Wrong Turn (2021 film)

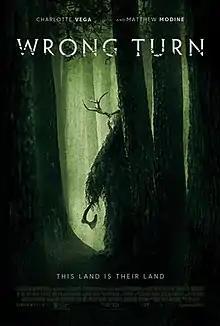
Theatrical release poster

Wrong Turn (also known as Wrong Turn: The Foundation) is a 2021 horror film directed by Mike P. Nelson and written by franchise creator Alan McElroy. The film, being a reboot, is the seventh installment of the "Wrong Turn" film series, stars Charlotte Vega, Adain Bradley, Bill Sage, Emma Dumont, Dylan McTee, Daisy Head, and Matthew Modine. The movie departed from the cannibalistic and incest-related themes of its predecessors. It is an international co-production between the United States, Germany, and Canada.